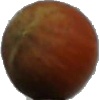
Label: Nut Forest 1